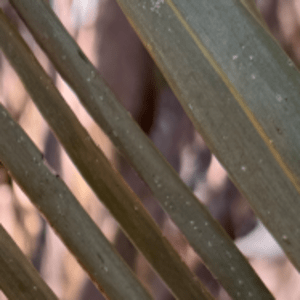
Label: Rachis Blight